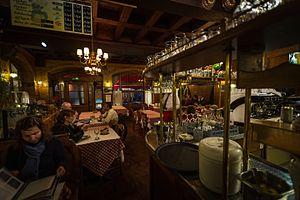
Strasbourg, place Gutenberg, Winstub Stadtwappe.
Une winstub est un type de bar-restaurant à vin traditionnel spécifique de l’Alsace et de la Suisse alémanique. On trouve le même genre d'établissement en Allemagne, surtout dans le pays de Bade et le Palatinat dénommé weinstube. En principe peu chère et plutôt populaire, fréquentée par des habitués, elle est coquettement rustique, d'atmosphère normalement chaleureuse. Véritable institution strasbourgeoise, elle perd un peu de son caractère local en raison de l'afflux touristique et, sans doute, des changements d'habitudes des citadins. On parlait peu de winstub autrefois dans le Haut-Rhin, département des caveaux vignerons, d'esprit proche, mais elles s'y sont multipliées dans les secteurs touristiques, parfois dénommées wistub.